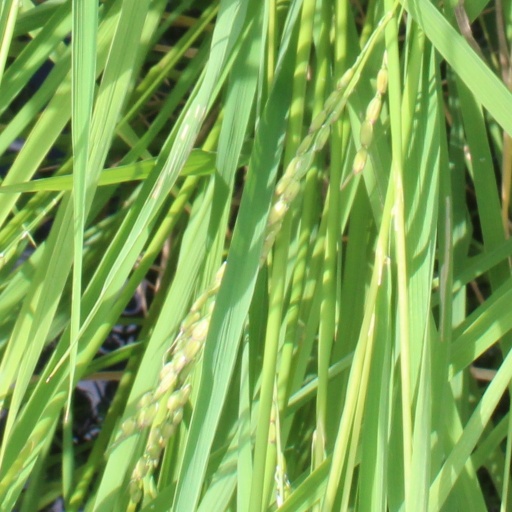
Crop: rice